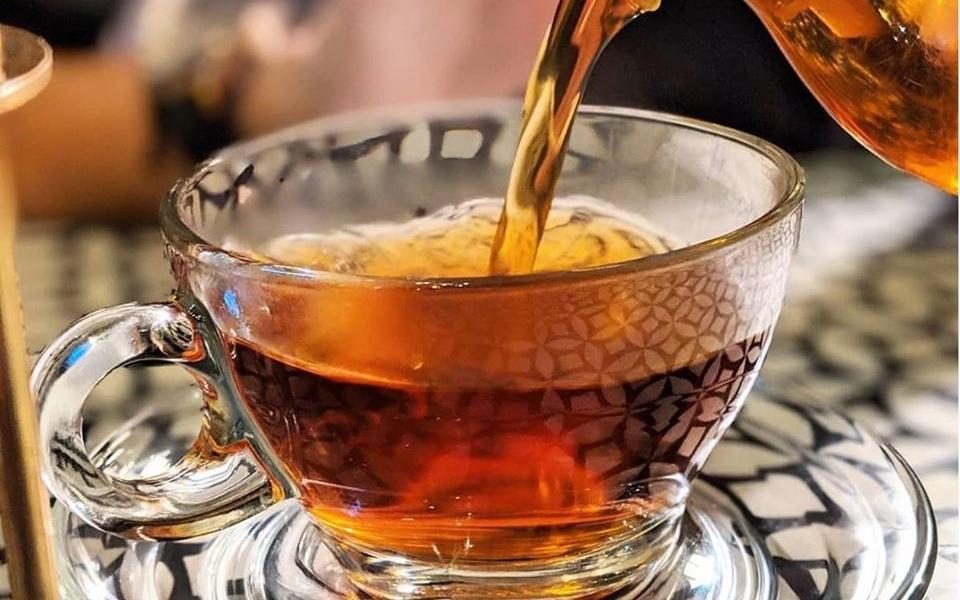
Dish: chai